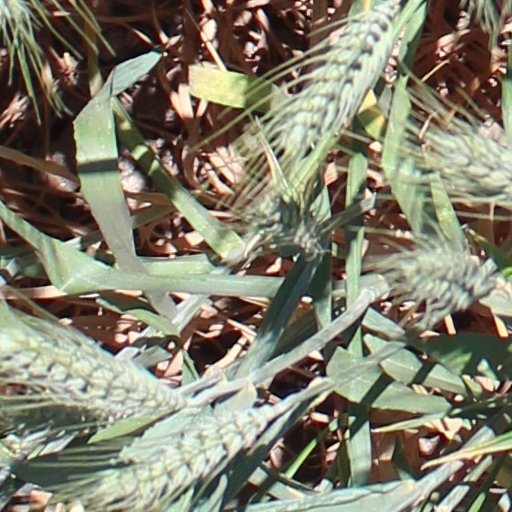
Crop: wheat